Dukagjin Karanezi

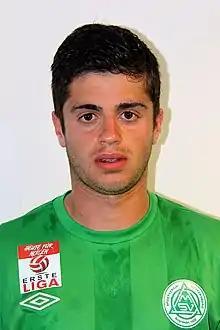
Karanezi with SV Mattersburg in 2013

Dukagjin Karanezi (born 11 June 1993) is an Austrian professional football player and manager, who plays as a left-back for Landesliga Burgenland club SC Ritzing.